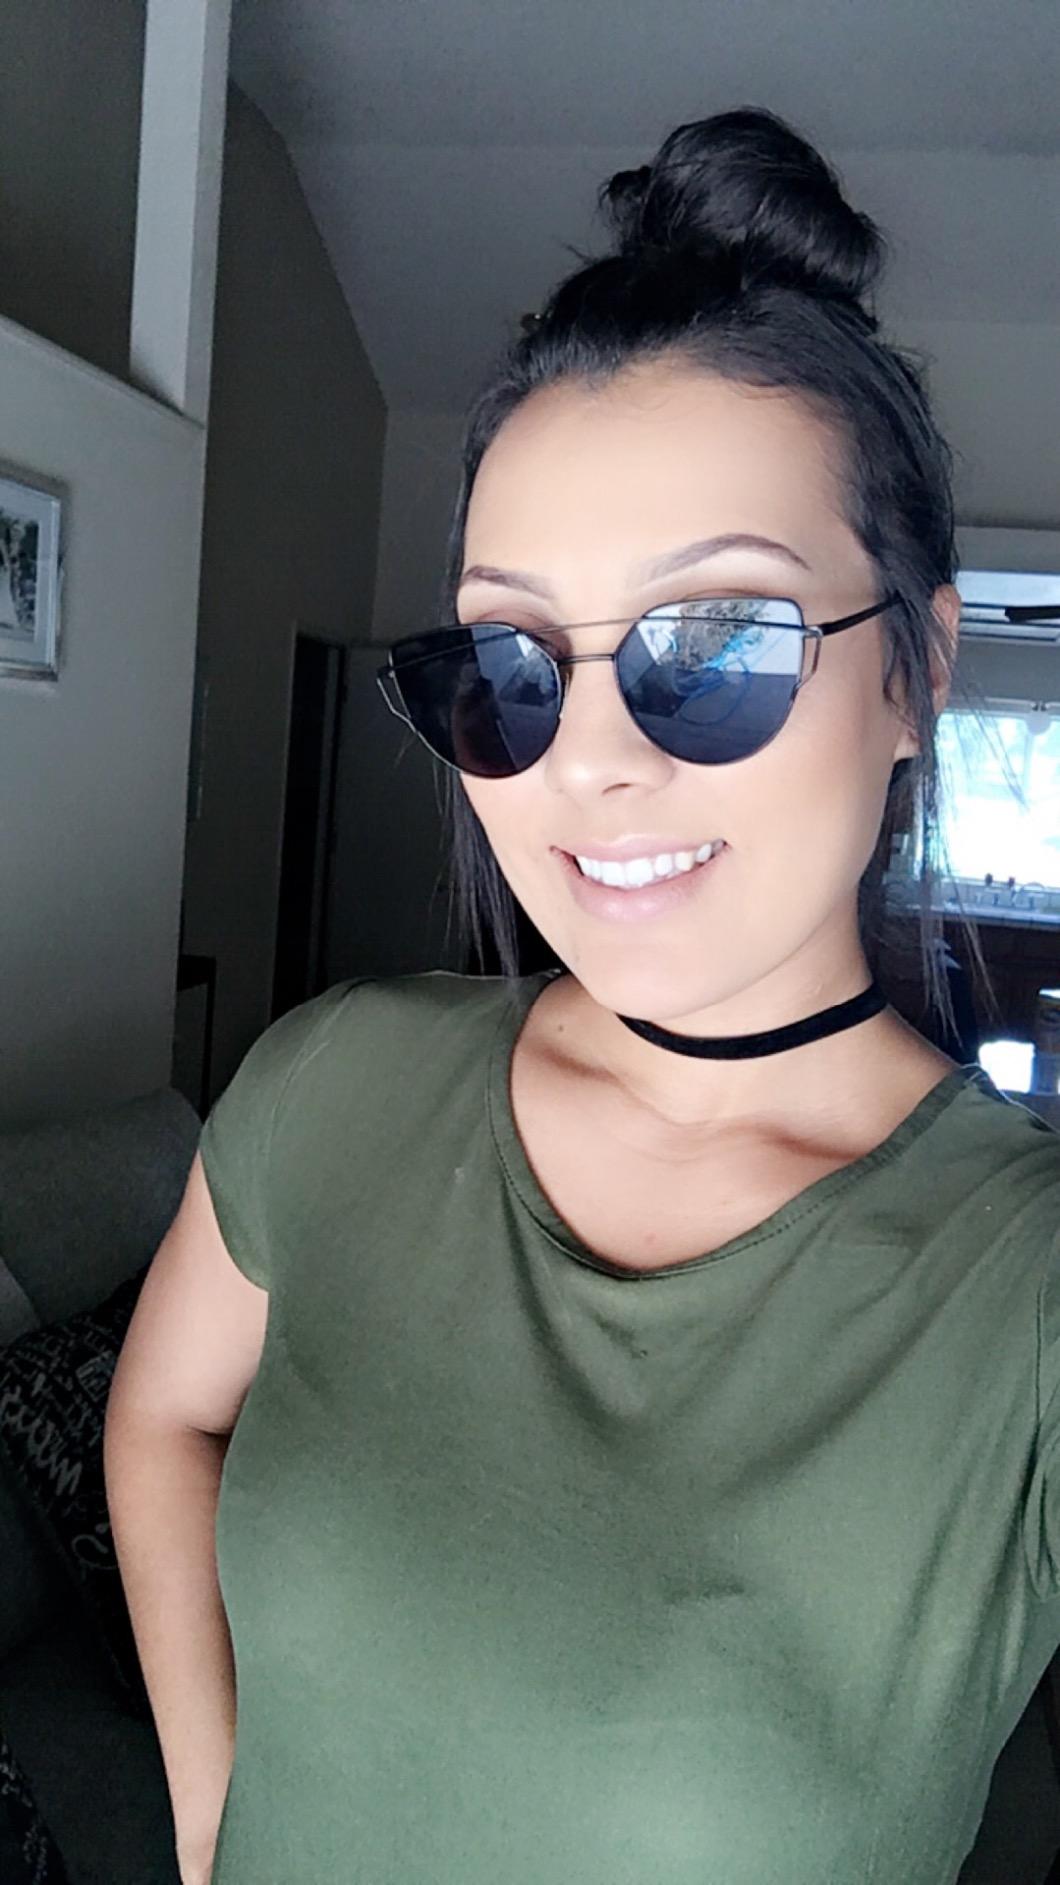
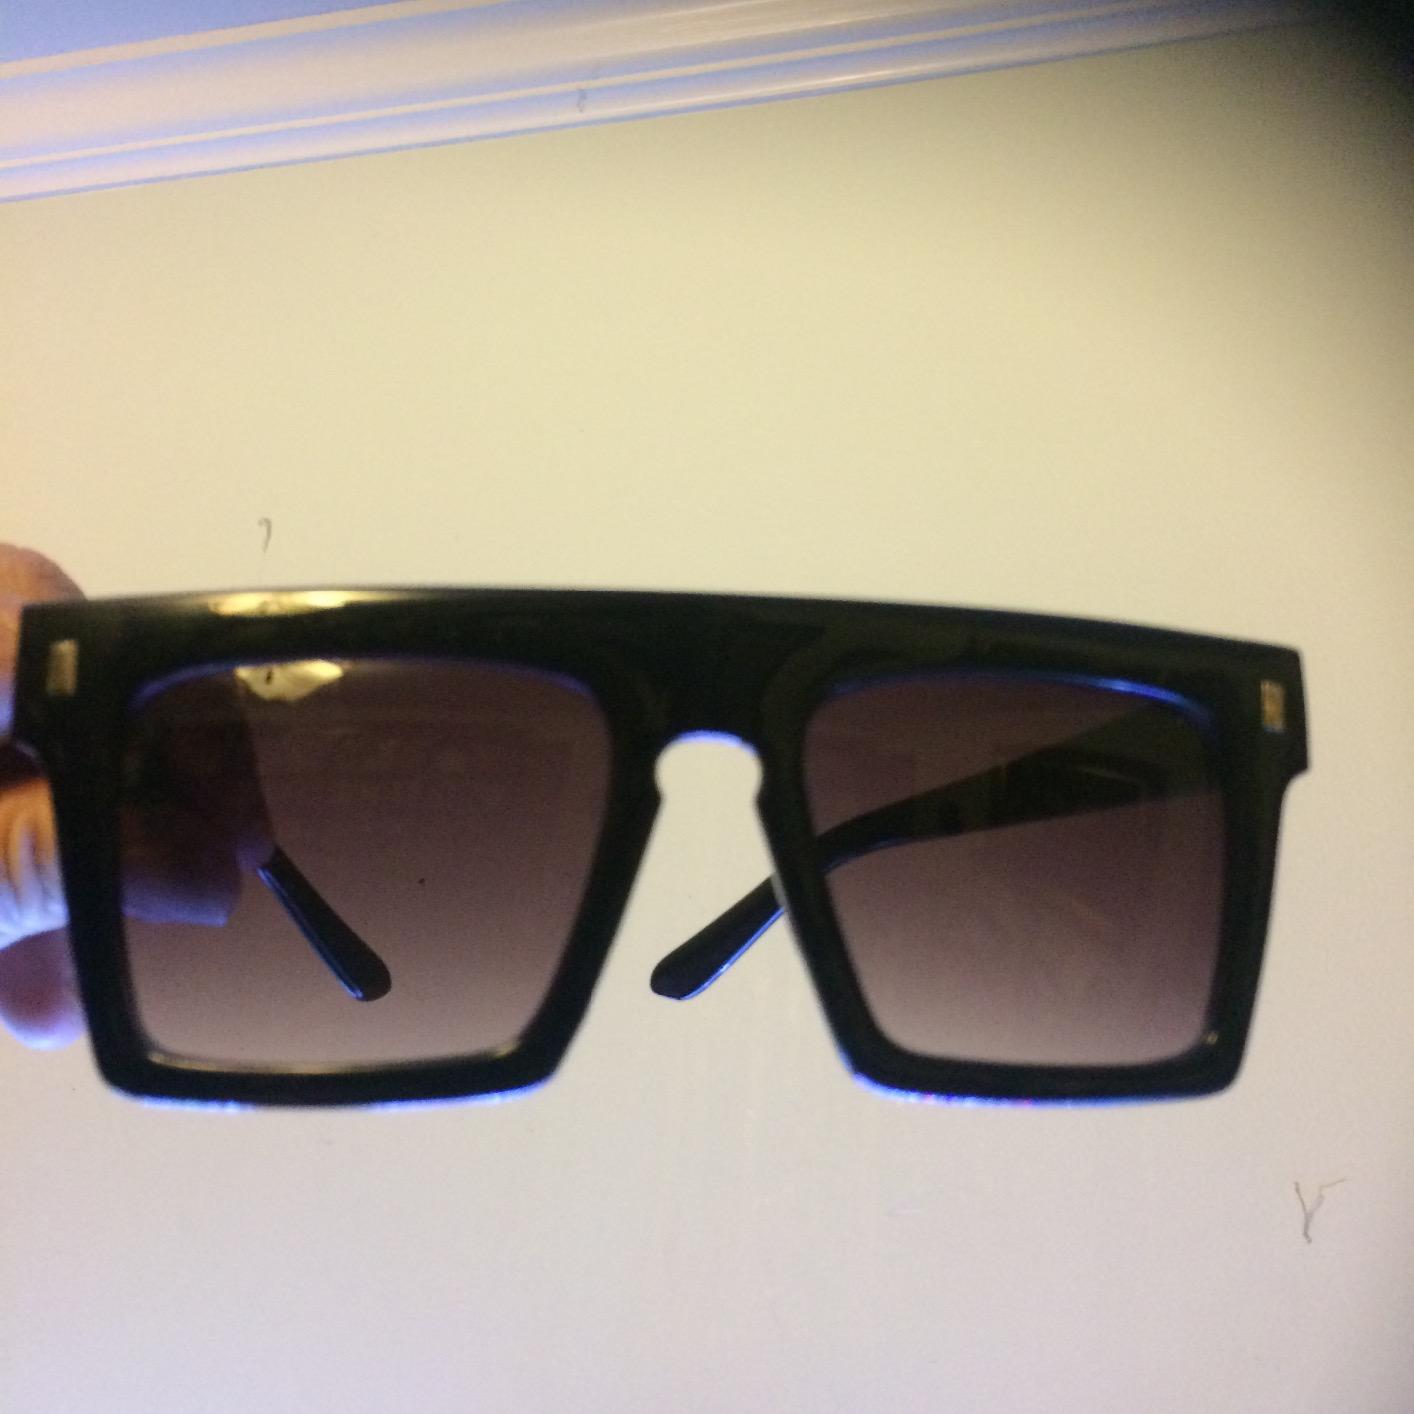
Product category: accessories_sunglasses
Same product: no